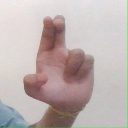
अक्षर: आ